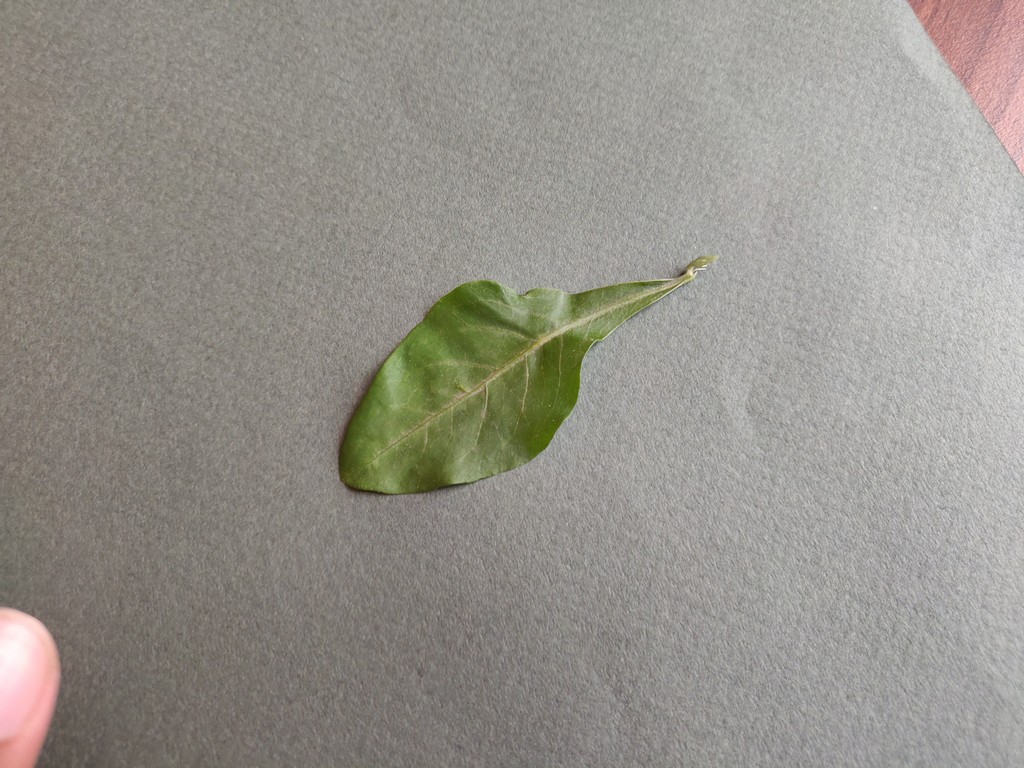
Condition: Healthy
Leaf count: single
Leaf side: front